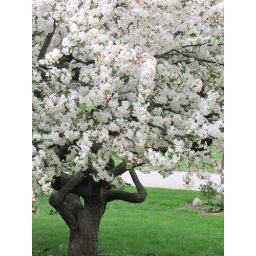
My tree in my front yard ...lovely to see every morning out my window :-)